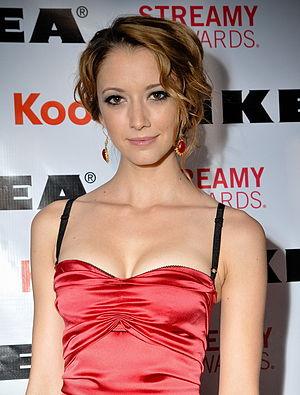
Taryn Southern est une actrice et chanteuse américaine née le 16 juillet 1986 à Wichita, Kansas. Découverte en 2004, lors d'American Idol saison 3, elle a produit et joué dans la série Project My World pour DirecTV. Elle fait une apparition au côté de Scott Baio dans le clip vidéo Wrong Hole de DJ Lubel.